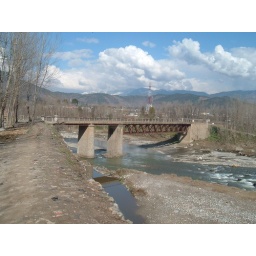
Historic Bridge and river Siren near lush green valleys of Bafa, near Mansehra Hazara